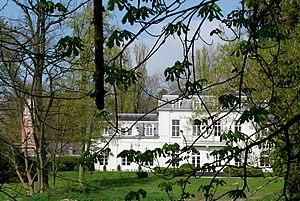
Le château de l'Ast, également dénommé château de Gerlache, est un château situé dans la commune de Zingem, à proximité de la commune de Mullem.